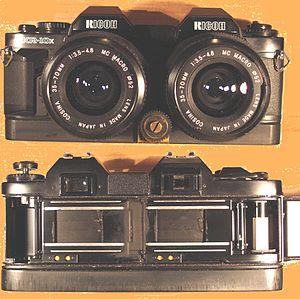
Un appareil stéréoscopique est un appareil photographique rassemblant deux chambres photographiques ou deux capteurs - et donc deux objectifs - placés côte à côte de manière solidaire dans un même boîtier, destiné à produire commodément et dans un même instant un couple stéréoscopique, c'est-à-dire deux photographies jumelles en vue de la restitution du relief ou, si l’on préfère, de la 3ᵉ dimension.